Harry Butler (aviator)

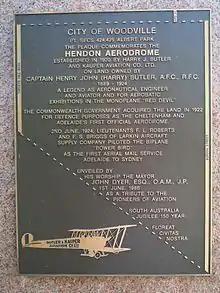
Hendon aerodrome plaque

He returned to Australia with a Bristol M.1C monoplane and an Avro 504K biplane. The monoplane became known as "the Red Devil", and it was in this plane he made the 67-mile (108 km) water crossing from Adelaide to Minlaton in 60 minutes and the return trip on 11 August 1919 in 27 minutes.